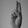
ASL letter: U